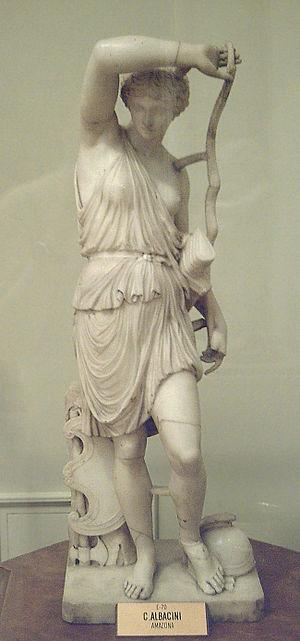
Carlo Albacini est un sculpteur italien, restaurateur de sculptures romaines. Carlo Albacini est l'élève de Bartolomeo Cavaceppi, un éminent sculpteur et restaurateur de Rome.